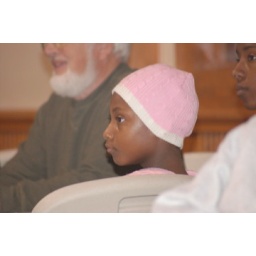
Girl in pink hat